Binay Ranjan Sen

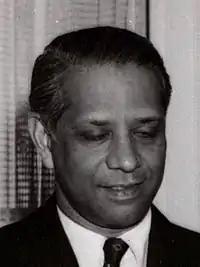
B. R. Sen as Ambassador to Yugoslavia

Binay Ranjan Sen, CIE, ICS (1 January 1898, Dibrugarh, India - 12 June 1993, Calcutta, India), was an Indian diplomat and Indian Civil Service officer. He served as Director General (1956–1967) of the UN's Food and Agriculture Organization (FAO). He drew on his experience as relief commissioner (1942–1943) during the Bengal famine of 1943 to build the FAO from a data-gathering bureaucracy into a major force against world hunger.